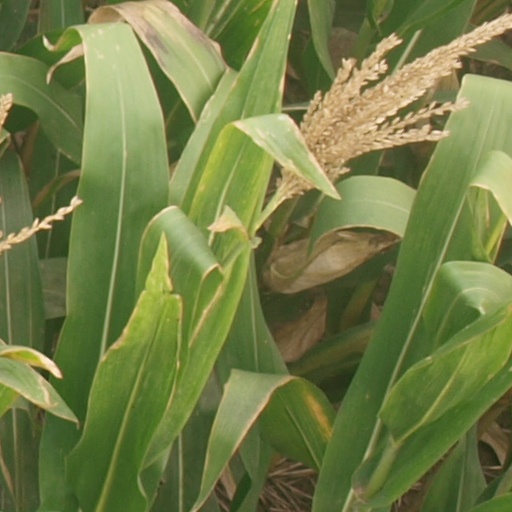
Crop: maize; corn